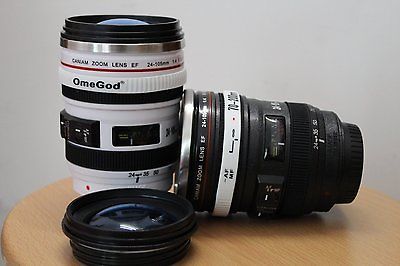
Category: mug